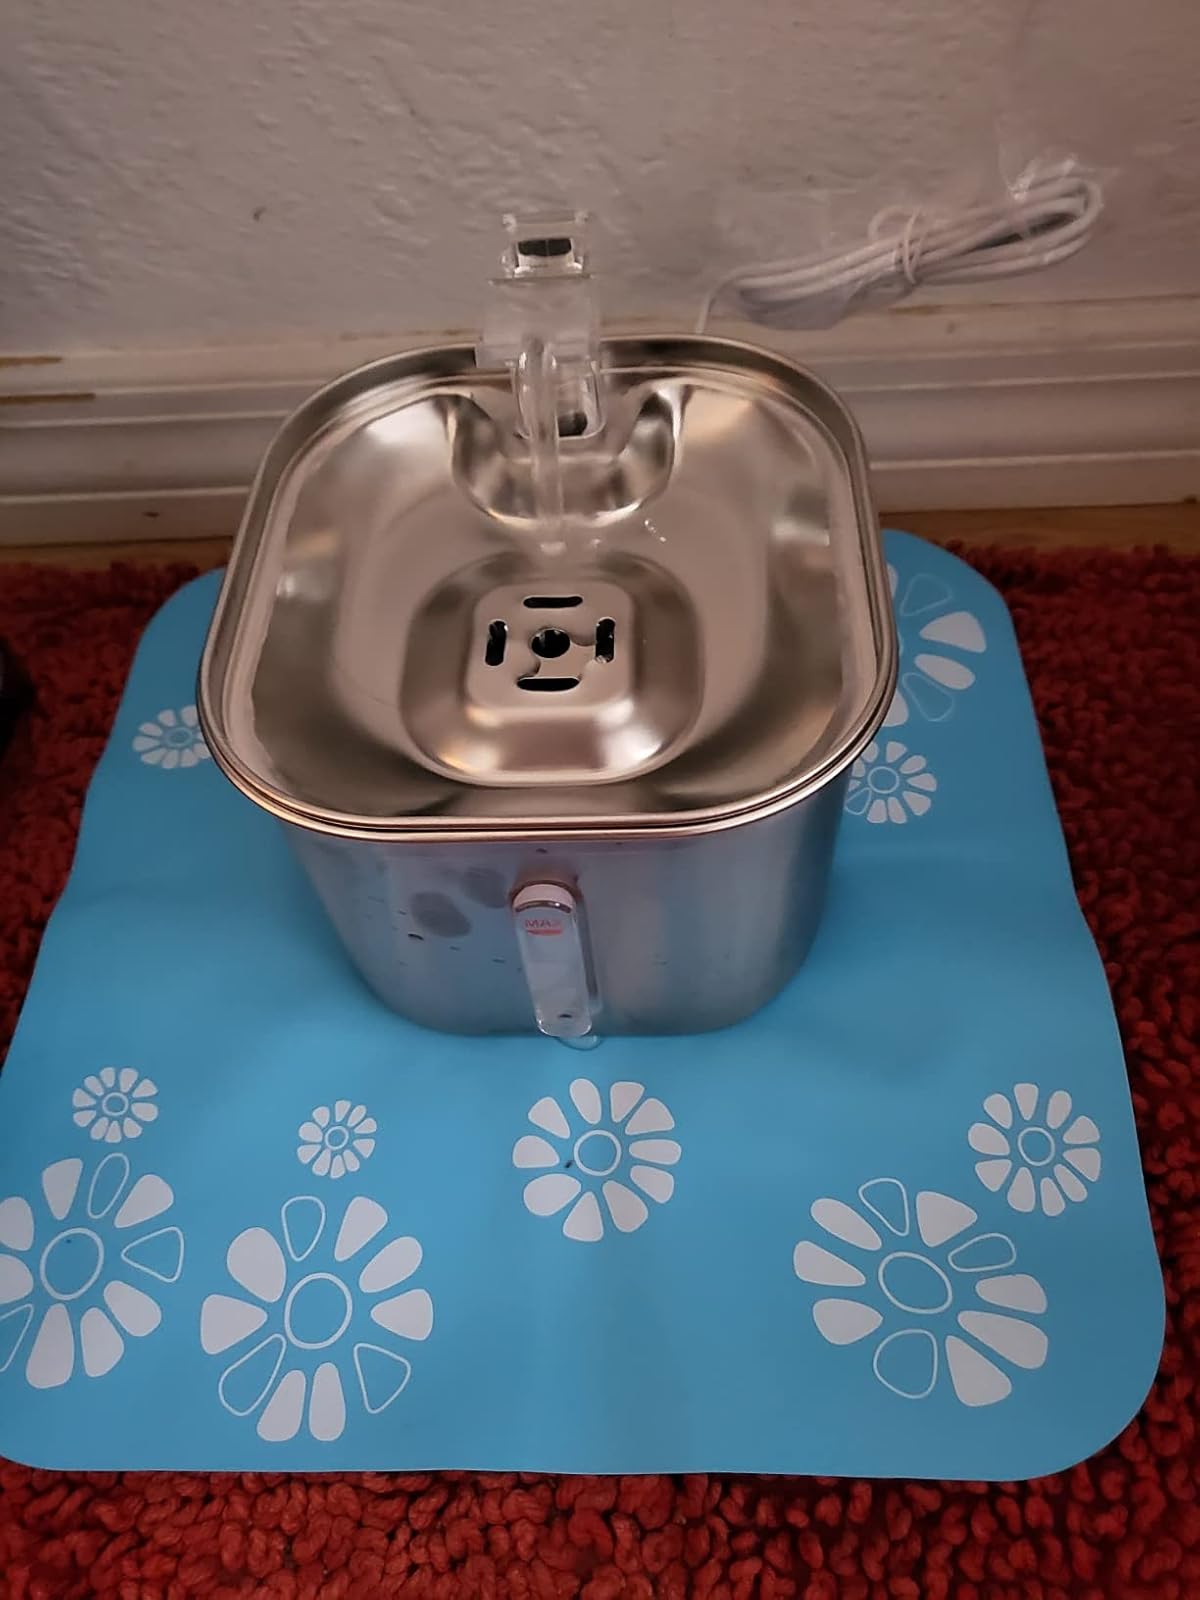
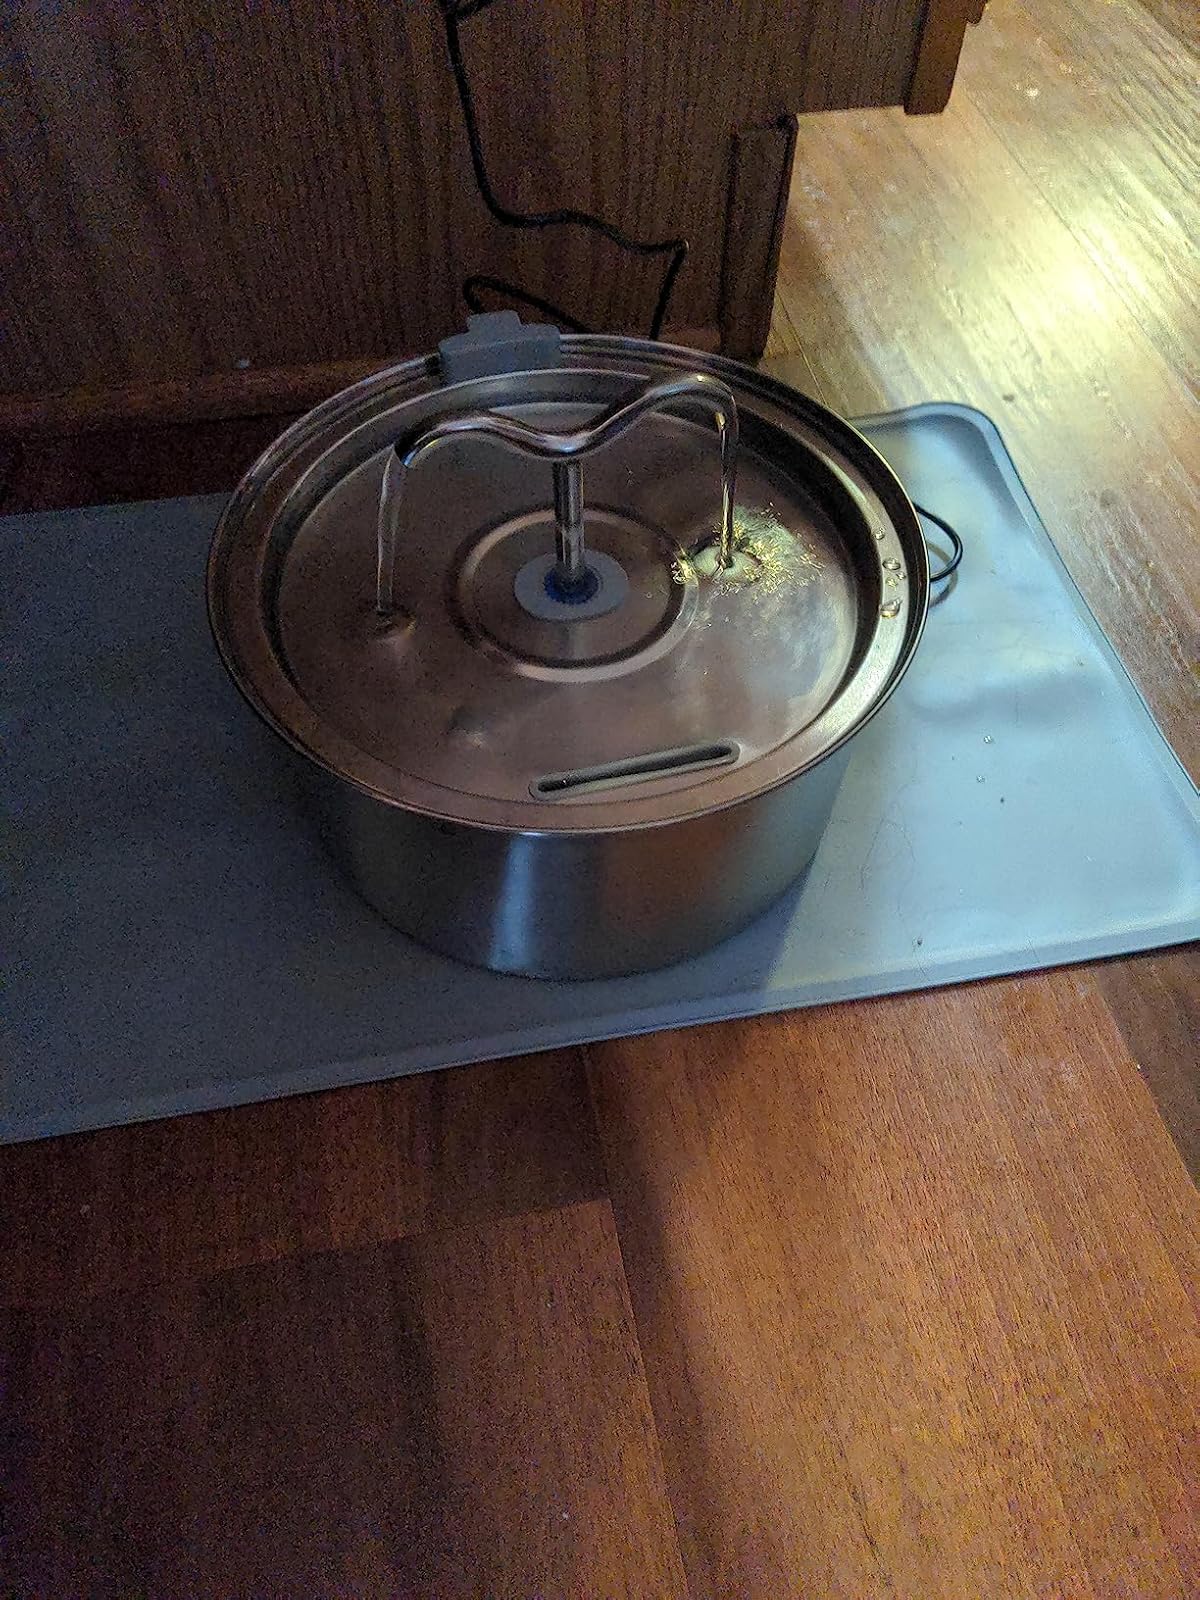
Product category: items_bowl
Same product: no